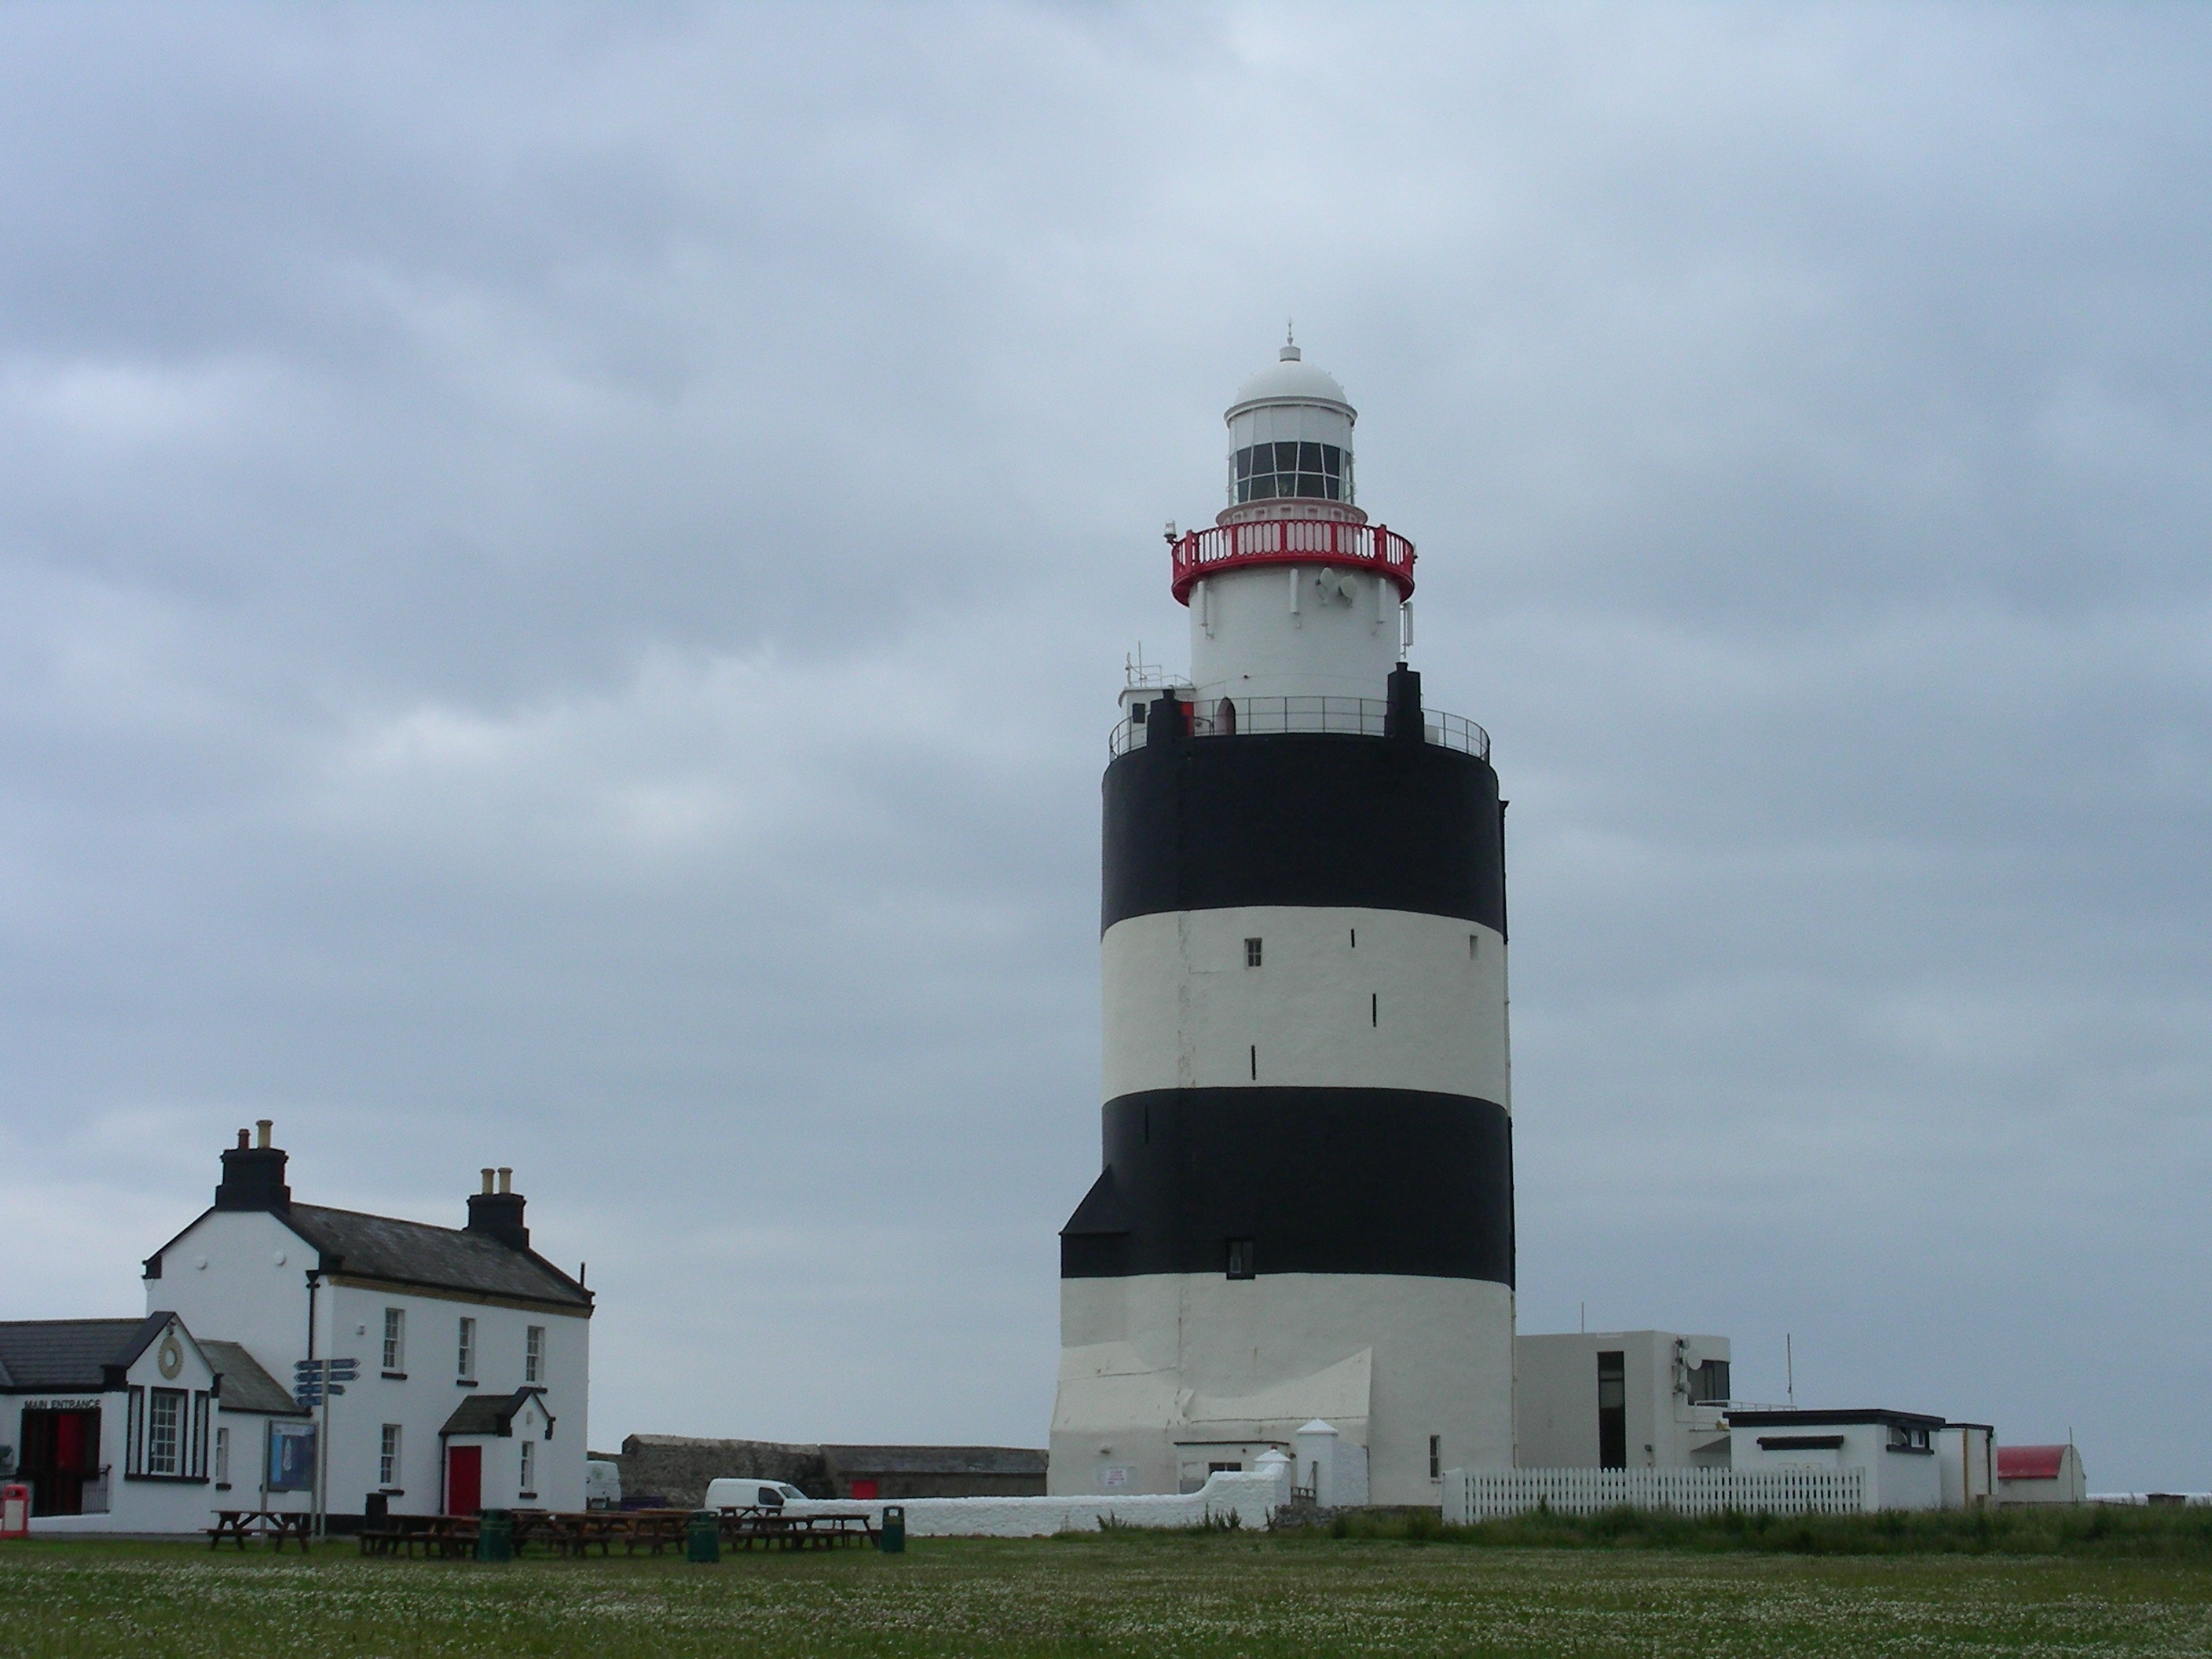
sea, coast, lighthouse, tower, ireland, channel, hook head